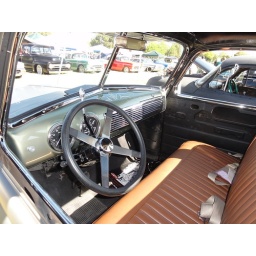
a very clean interior in the primer black Chevrolet 3100 truck